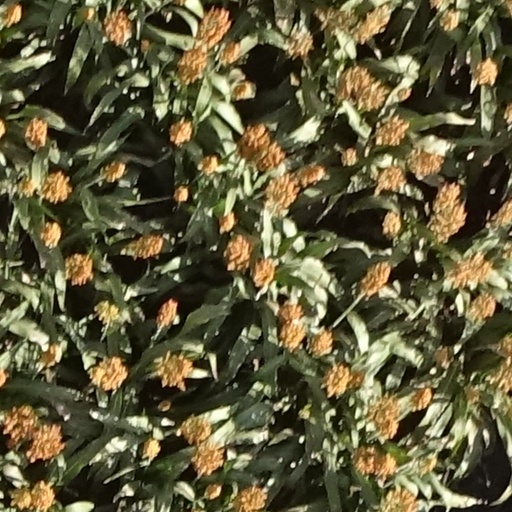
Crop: sorghum